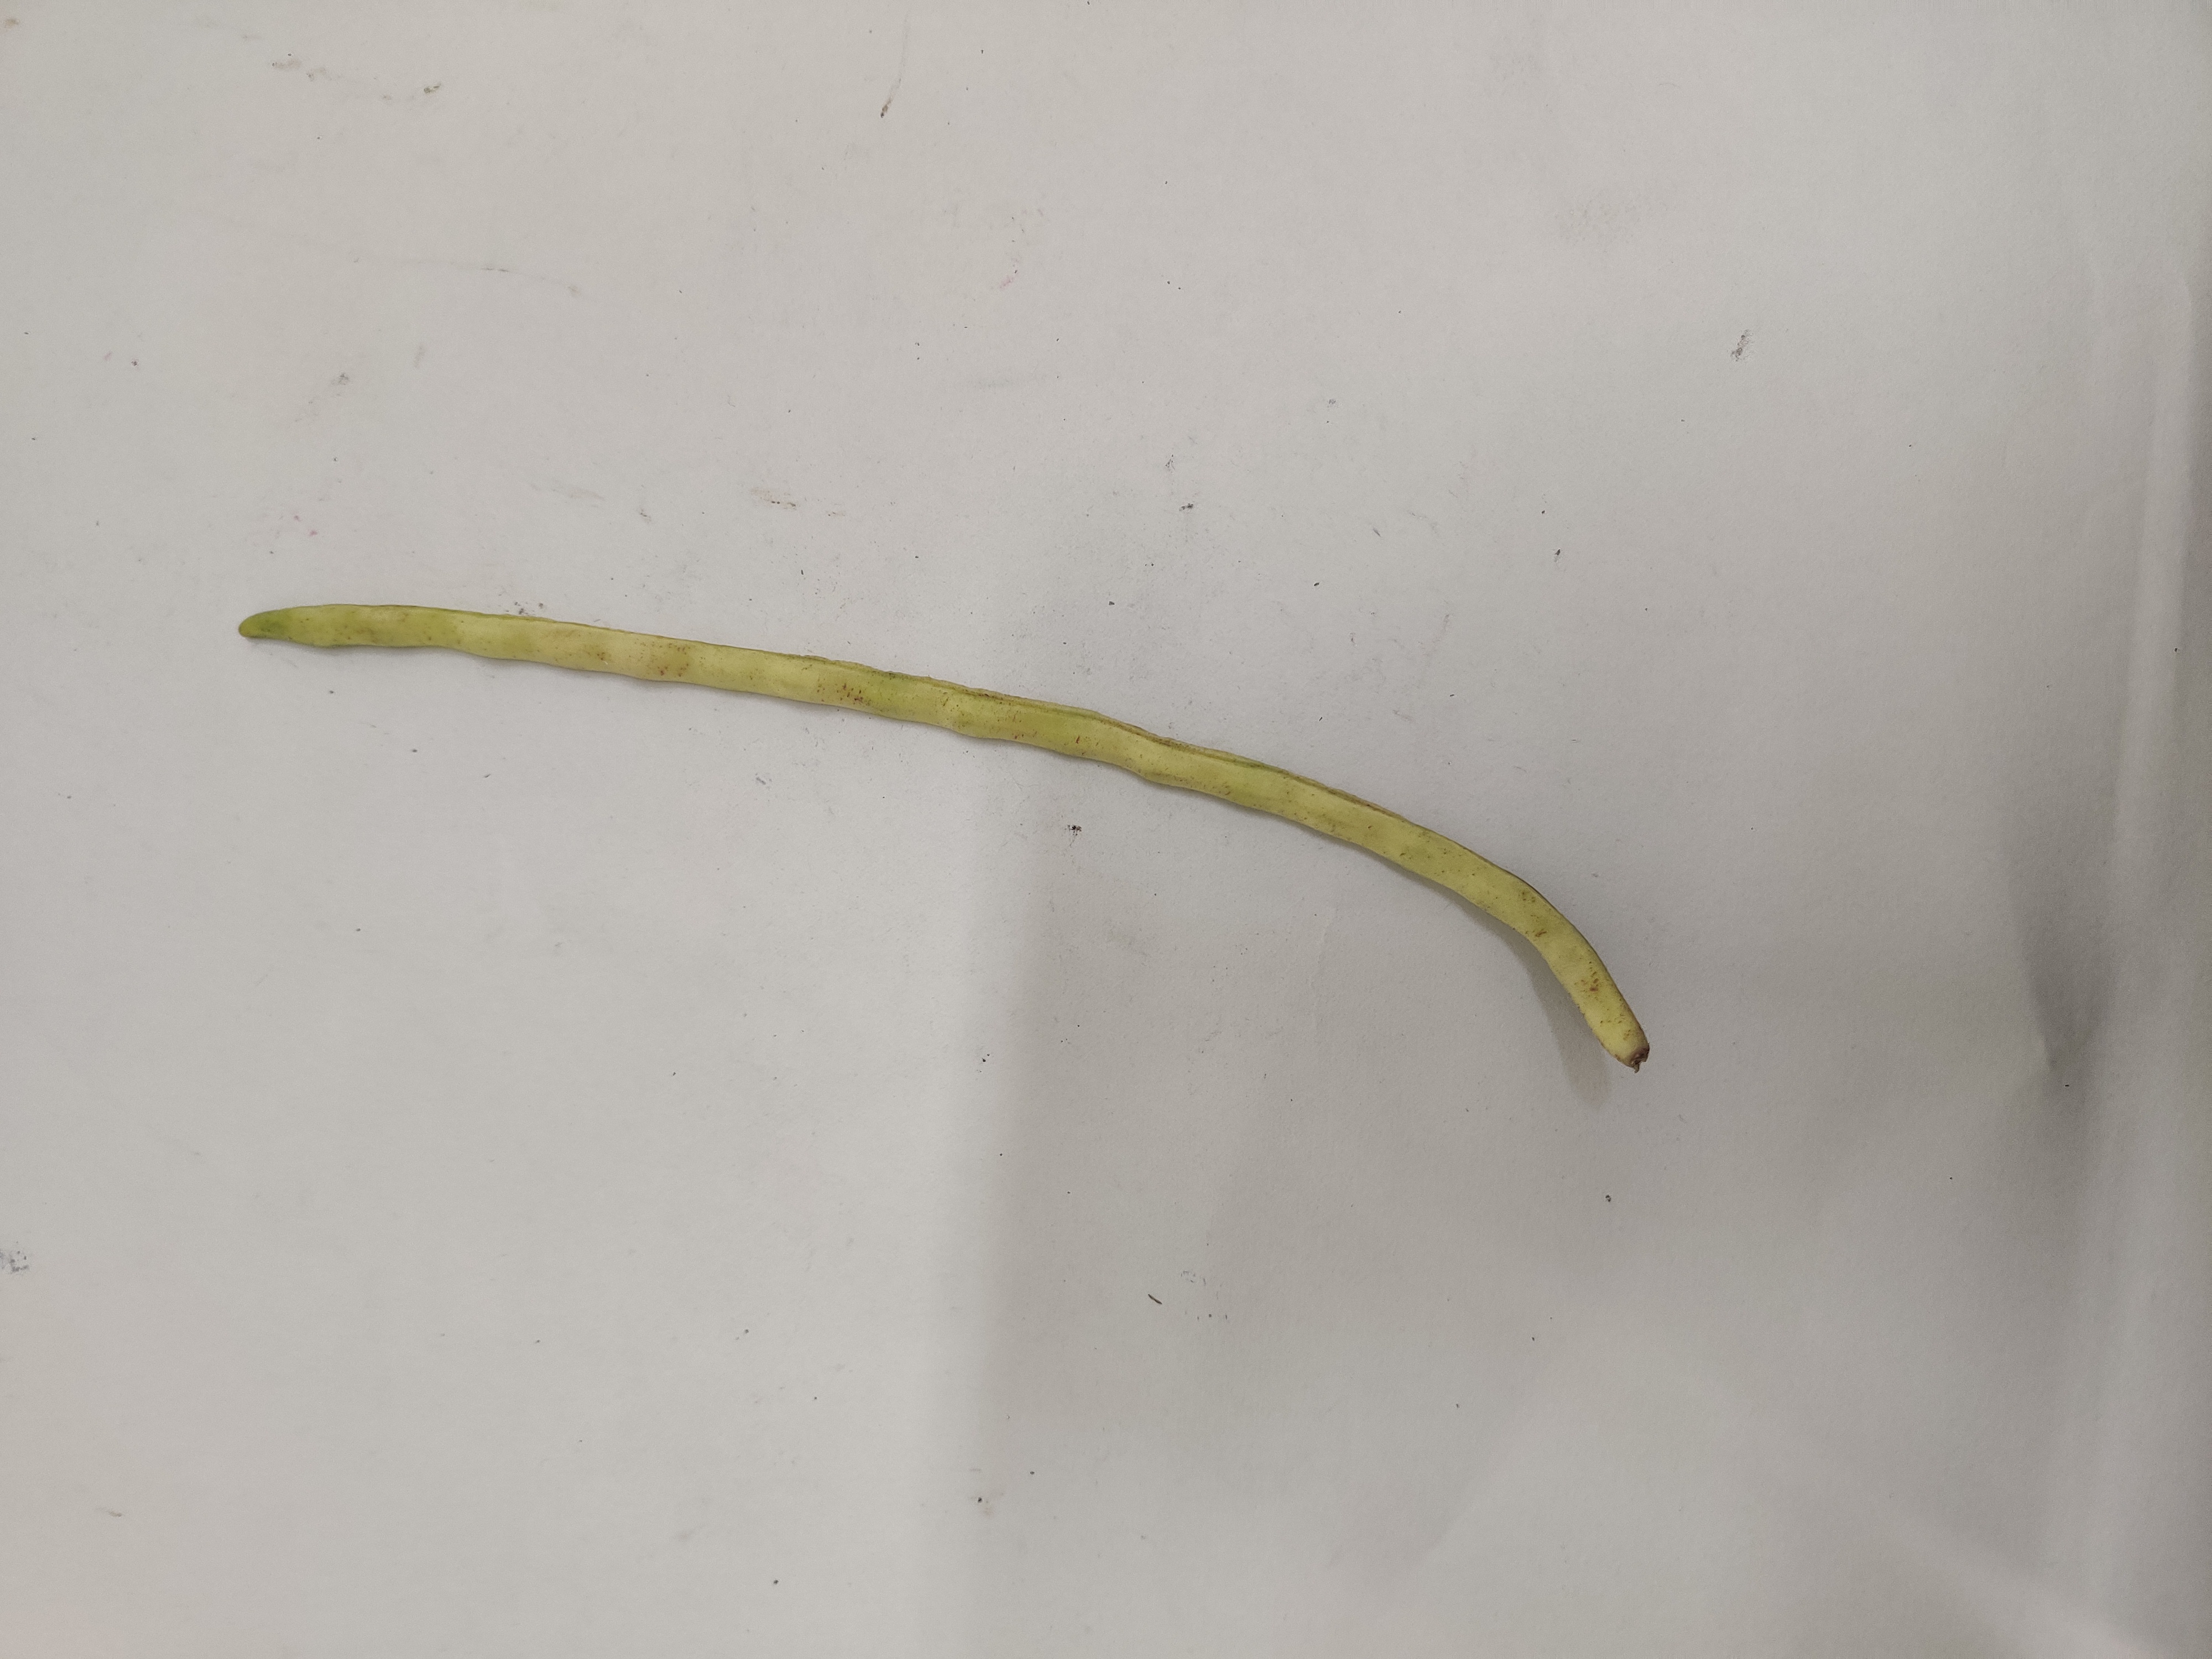
Crop: Cowpea
Condition: Severely Damaged